Estonia in the Eurovision Song Contest 2016

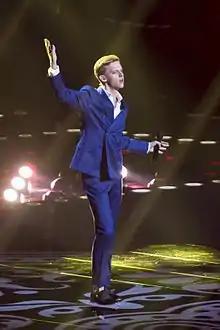
Jüri Pootsmann during a rehearsal before the first semi-final

According to Eurovision rules, all nations with the exceptions of the host country and the "Big Five" (France, Germany, Italy, Spain and the United Kingdom) are required to qualify from one of two semi-finals in order to compete for the final; the top ten countries from each semi-final progress to the final. The European Broadcasting Union (EBU) split up the competing countries into six different pots based on voting patterns from previous contests, with countries with favourable voting histories put into the same pot. On 25 January 2016, an allocation draw was held which placed each country into one of the two semi-finals, as well as which half of the show they would perform in. Estonia was placed into the first semi-final, to be held on 10 May 2016, and was scheduled to perform in the second half of the show.